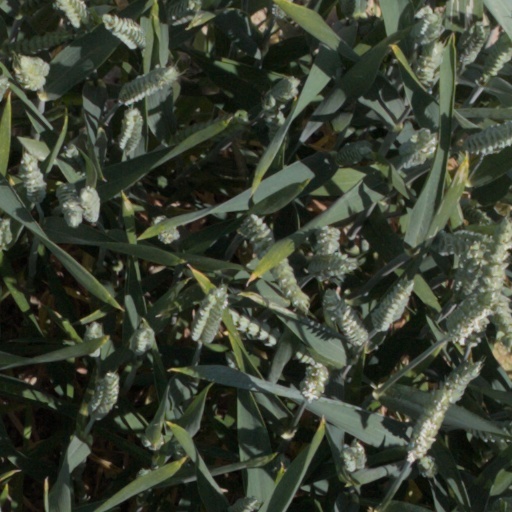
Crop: wheat